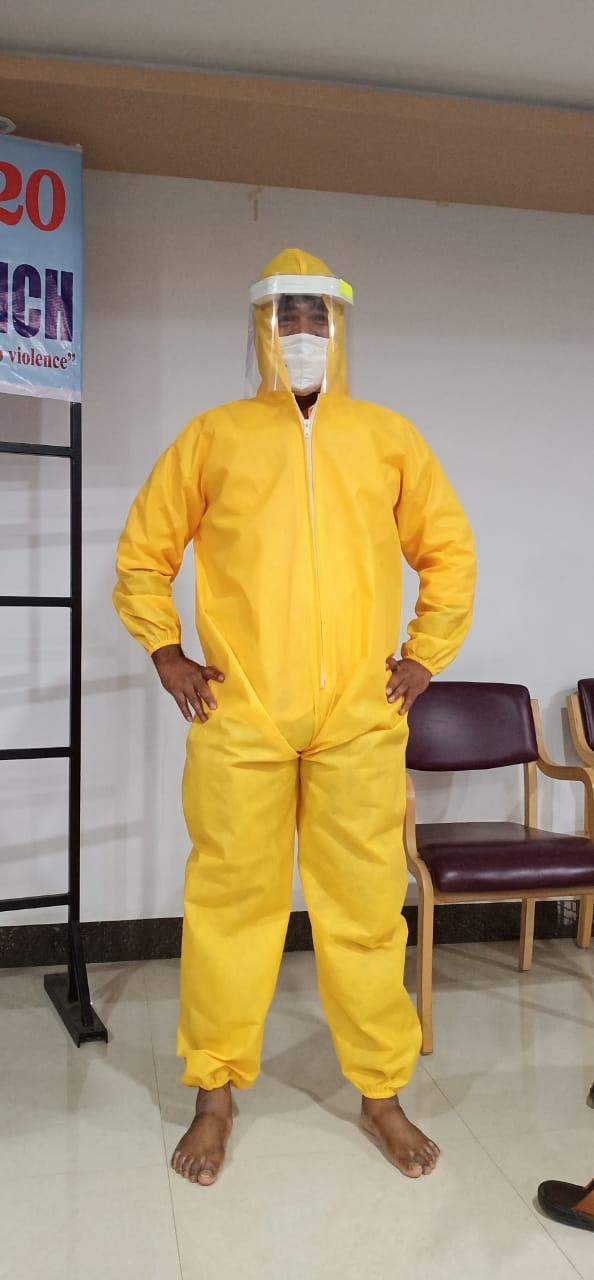
Objects detected:
Mask
Face_Shield
Coverall